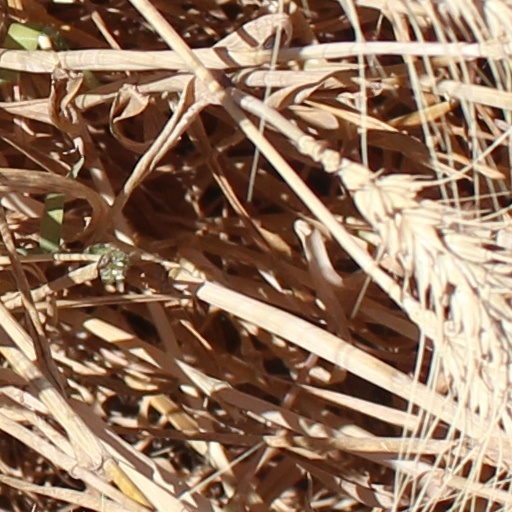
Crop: wheat